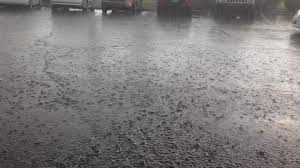
Weather: rain or strom